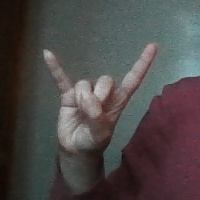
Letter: la